China General Aviation

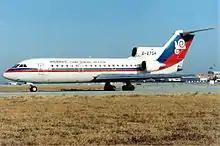
A China General Aviation Yakovlev Yak-42

China General Aviation (Corporation - CGAC) was an airline based in Taiyuan Wusu International Airport, Shanxi, China. It operated a fleet of 8 Yakovlev Yak-42D and later 3 Boeing 737-300 aircraft. It was acquired by China Eastern Airlines in 1998.